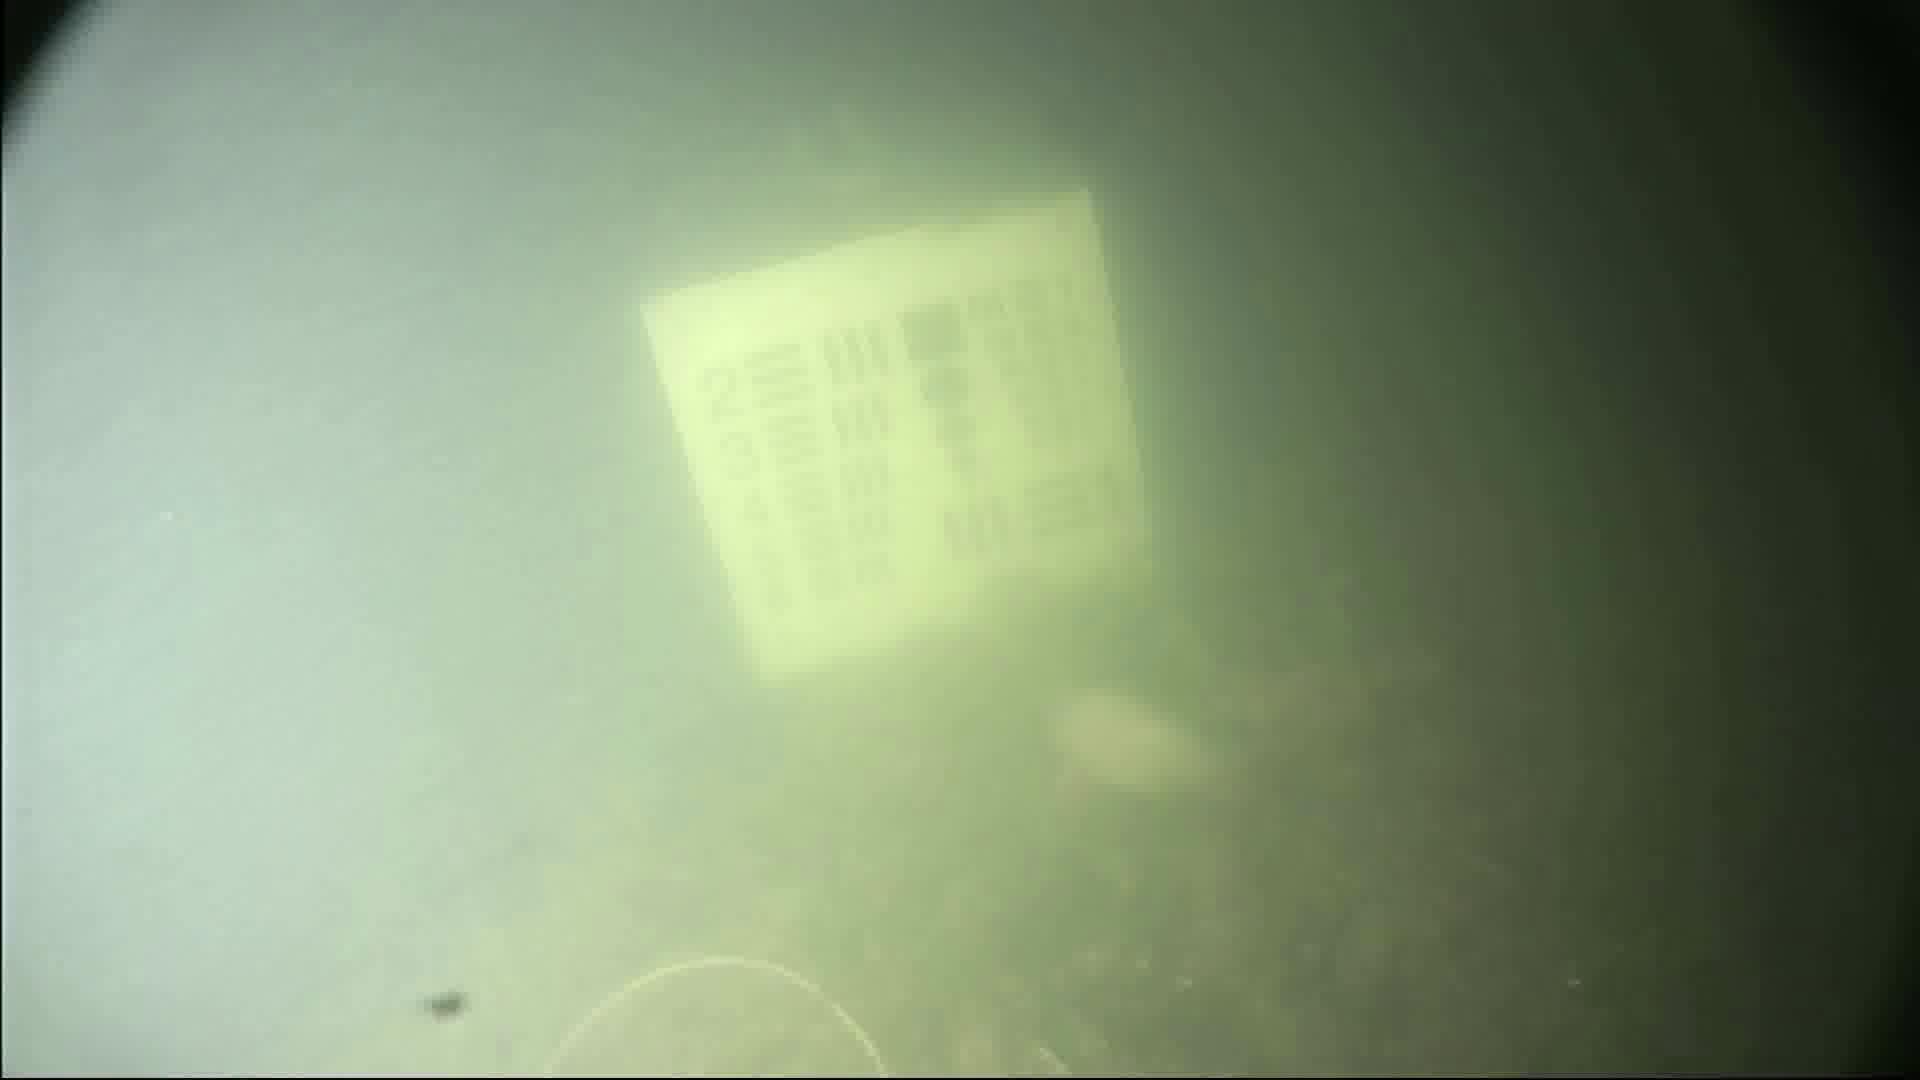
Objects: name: fish